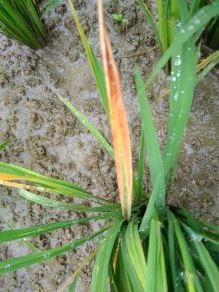
Disease: Tungro